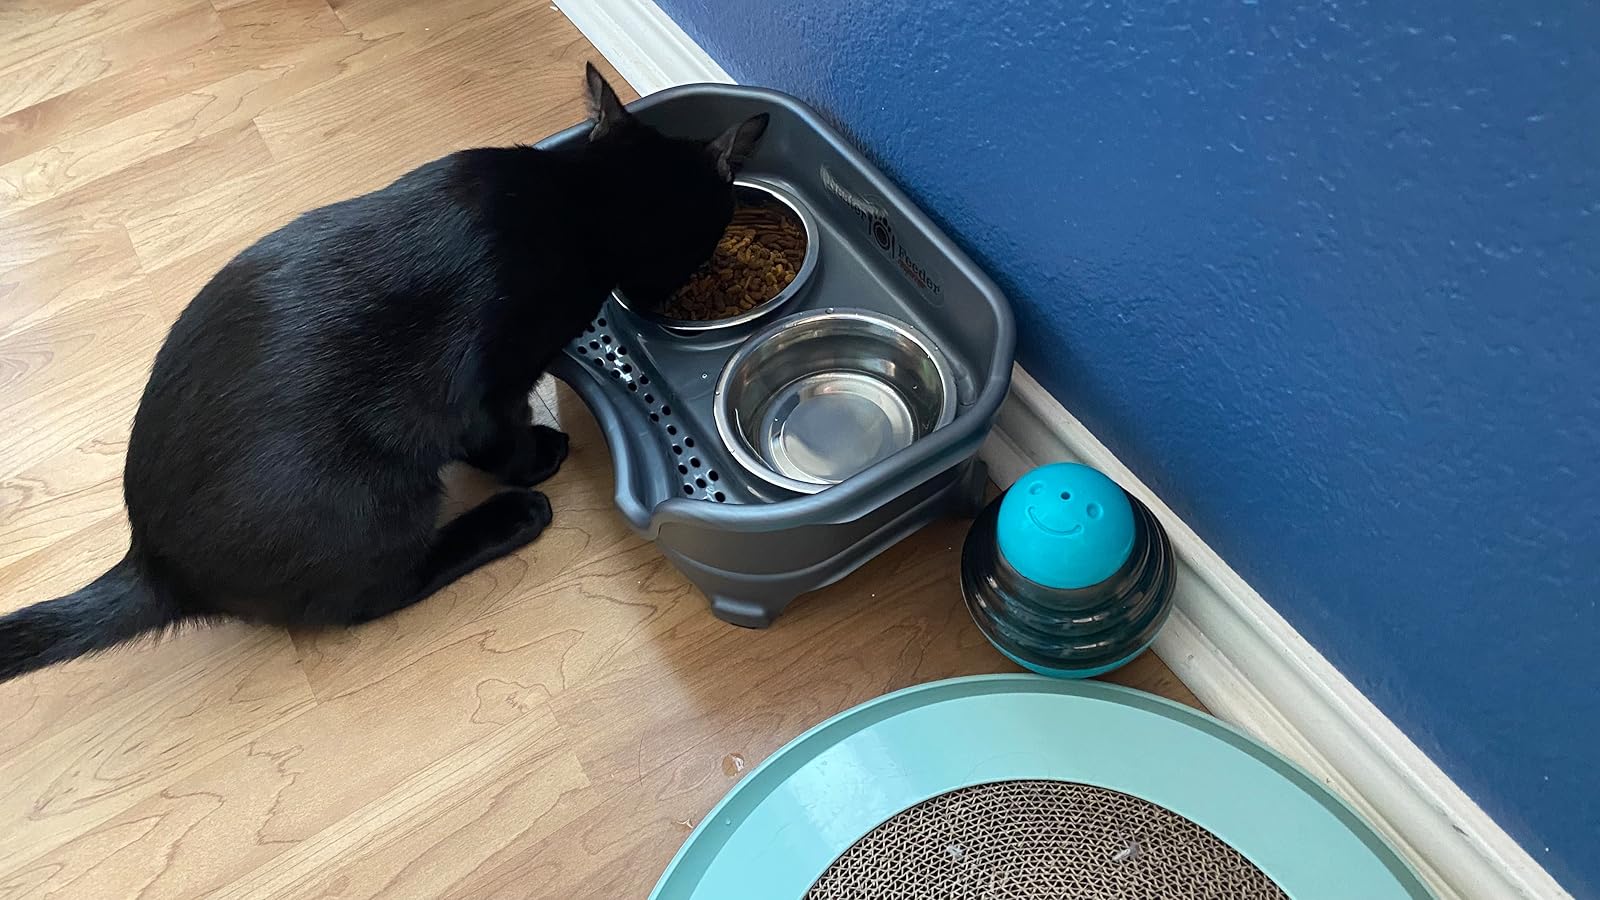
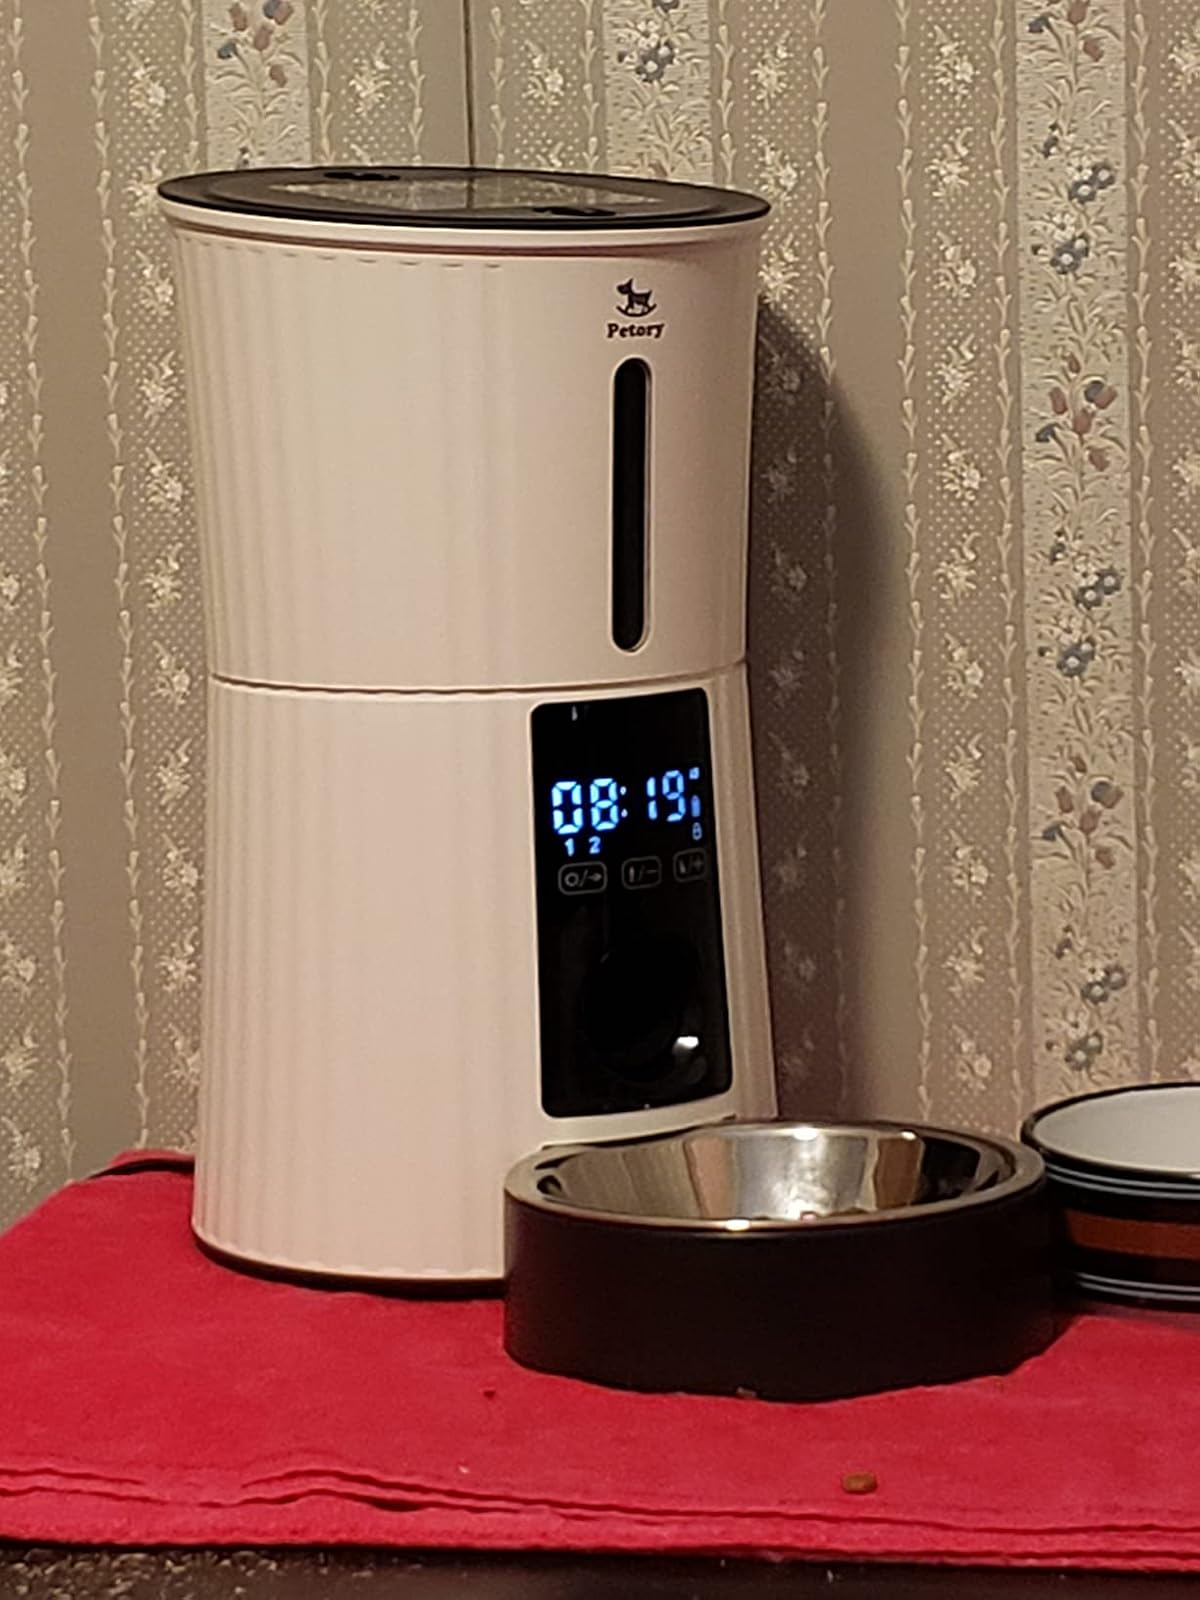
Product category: items_feeder
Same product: no